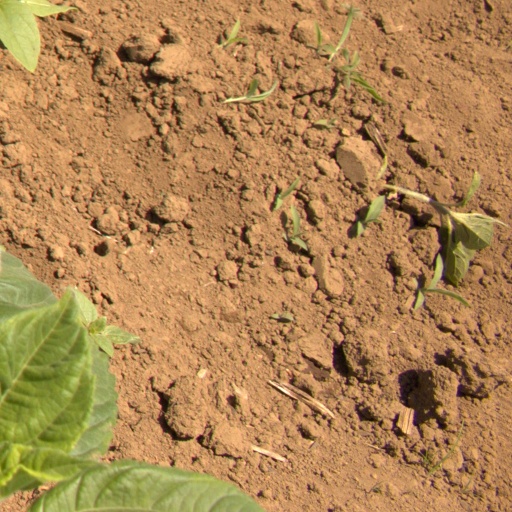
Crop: Jerusalem artichoke